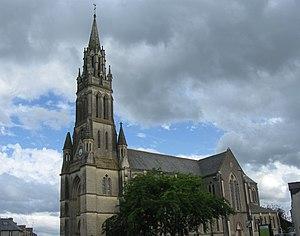
L'église Saint-Pierre de Pluduno. (Côtes-d'Armor, région Bretagne).
Pluduno [plydyno] est une commune du département des Côtes-d'Armor, dans la région Bretagne, en France.